Vulcanoid

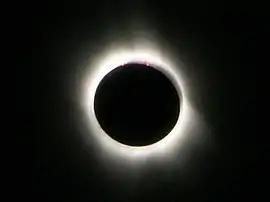
Total solar eclipses provide an opportunity to search for vulcanoids from the ground.

Vulcanoids, should they exist, would be difficult to detect due to the strong glare of the nearby Sun, and ground-based searches can only be carried out during twilight or during solar eclipses. Several searches during eclipses were conducted in the early 1900s, which did not reveal any vulcanoids, and observations during eclipses remain a common search method. Conventional telescopes cannot be used to search for them because the nearby Sun could damage their optics.